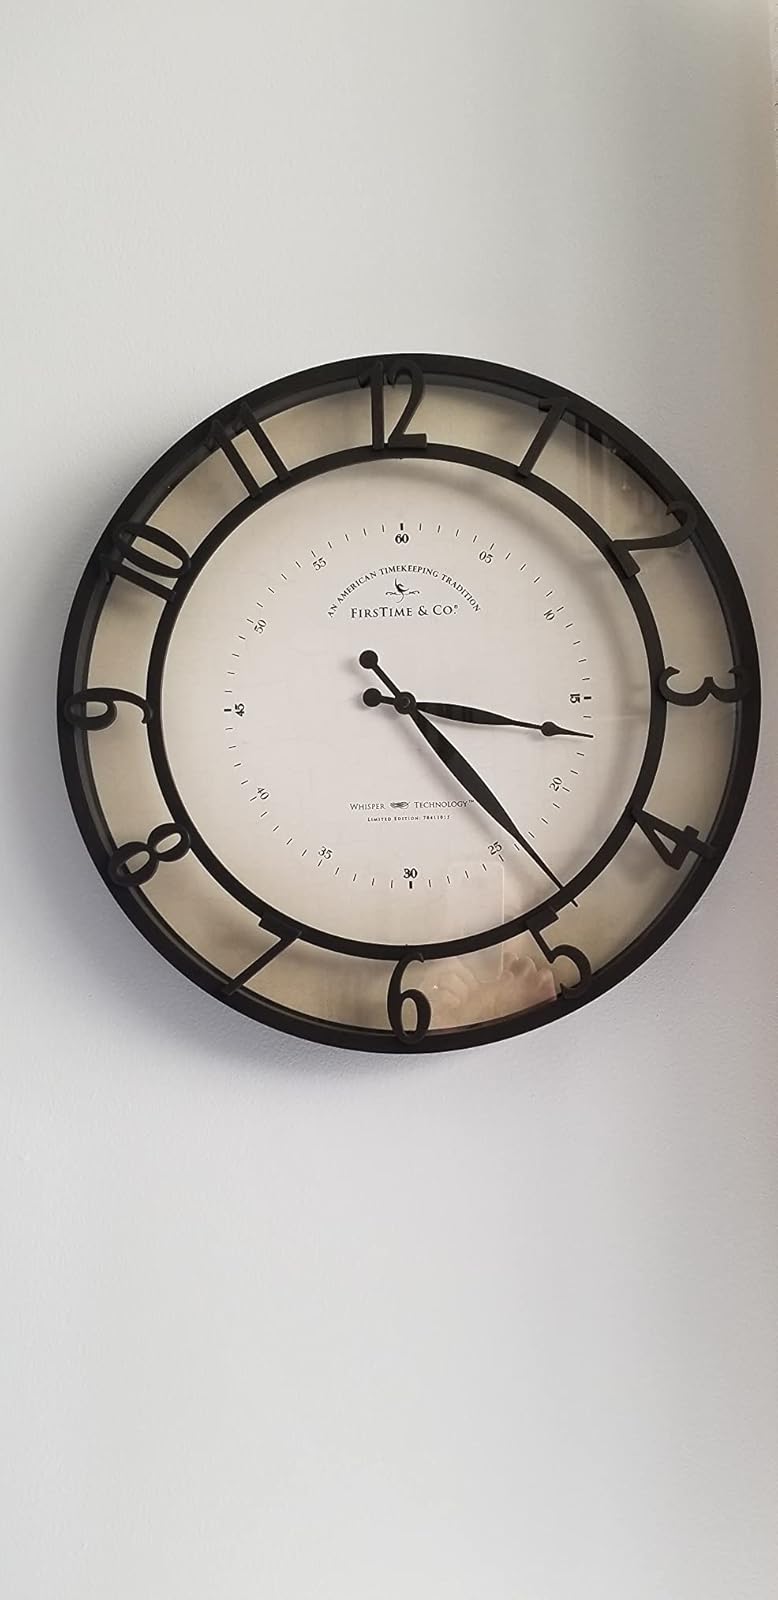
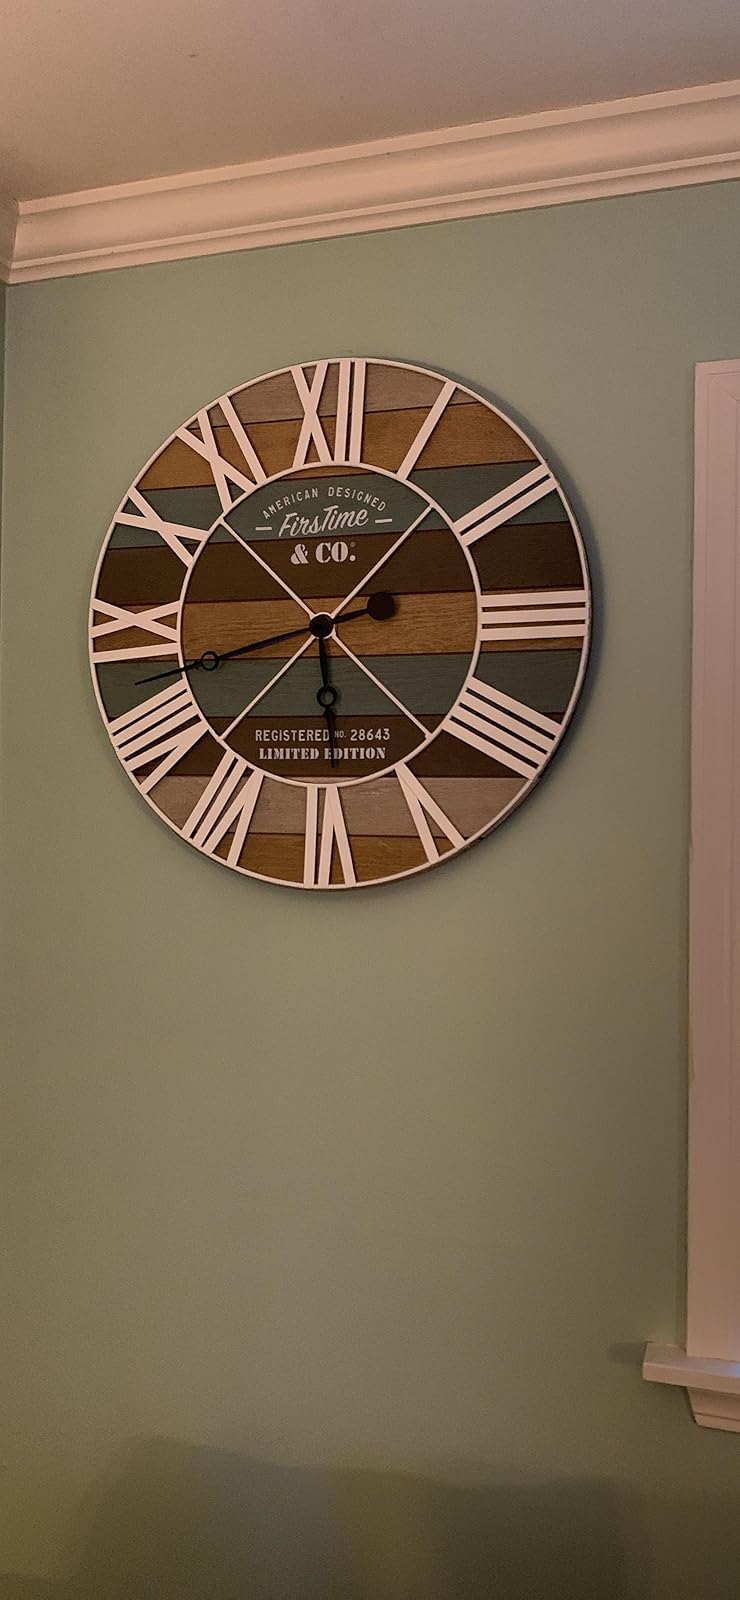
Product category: clock
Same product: no